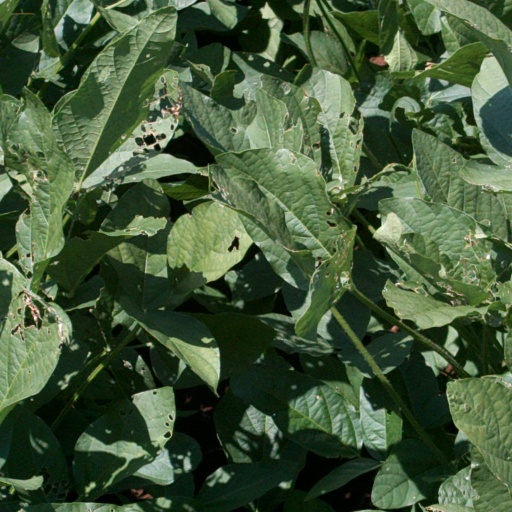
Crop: soybean